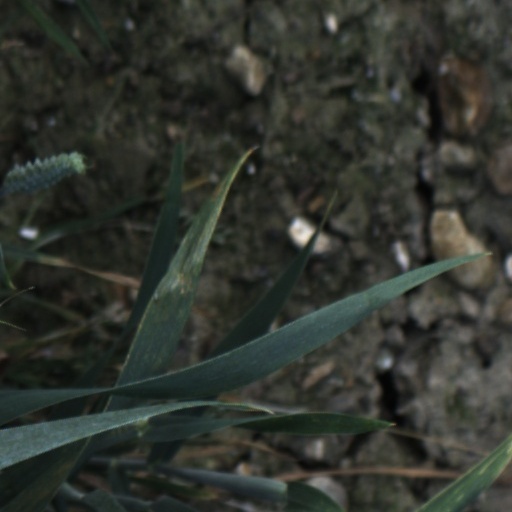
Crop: wheat